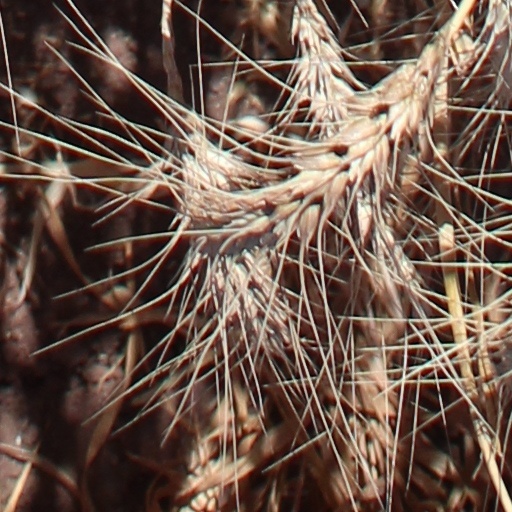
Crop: wheat